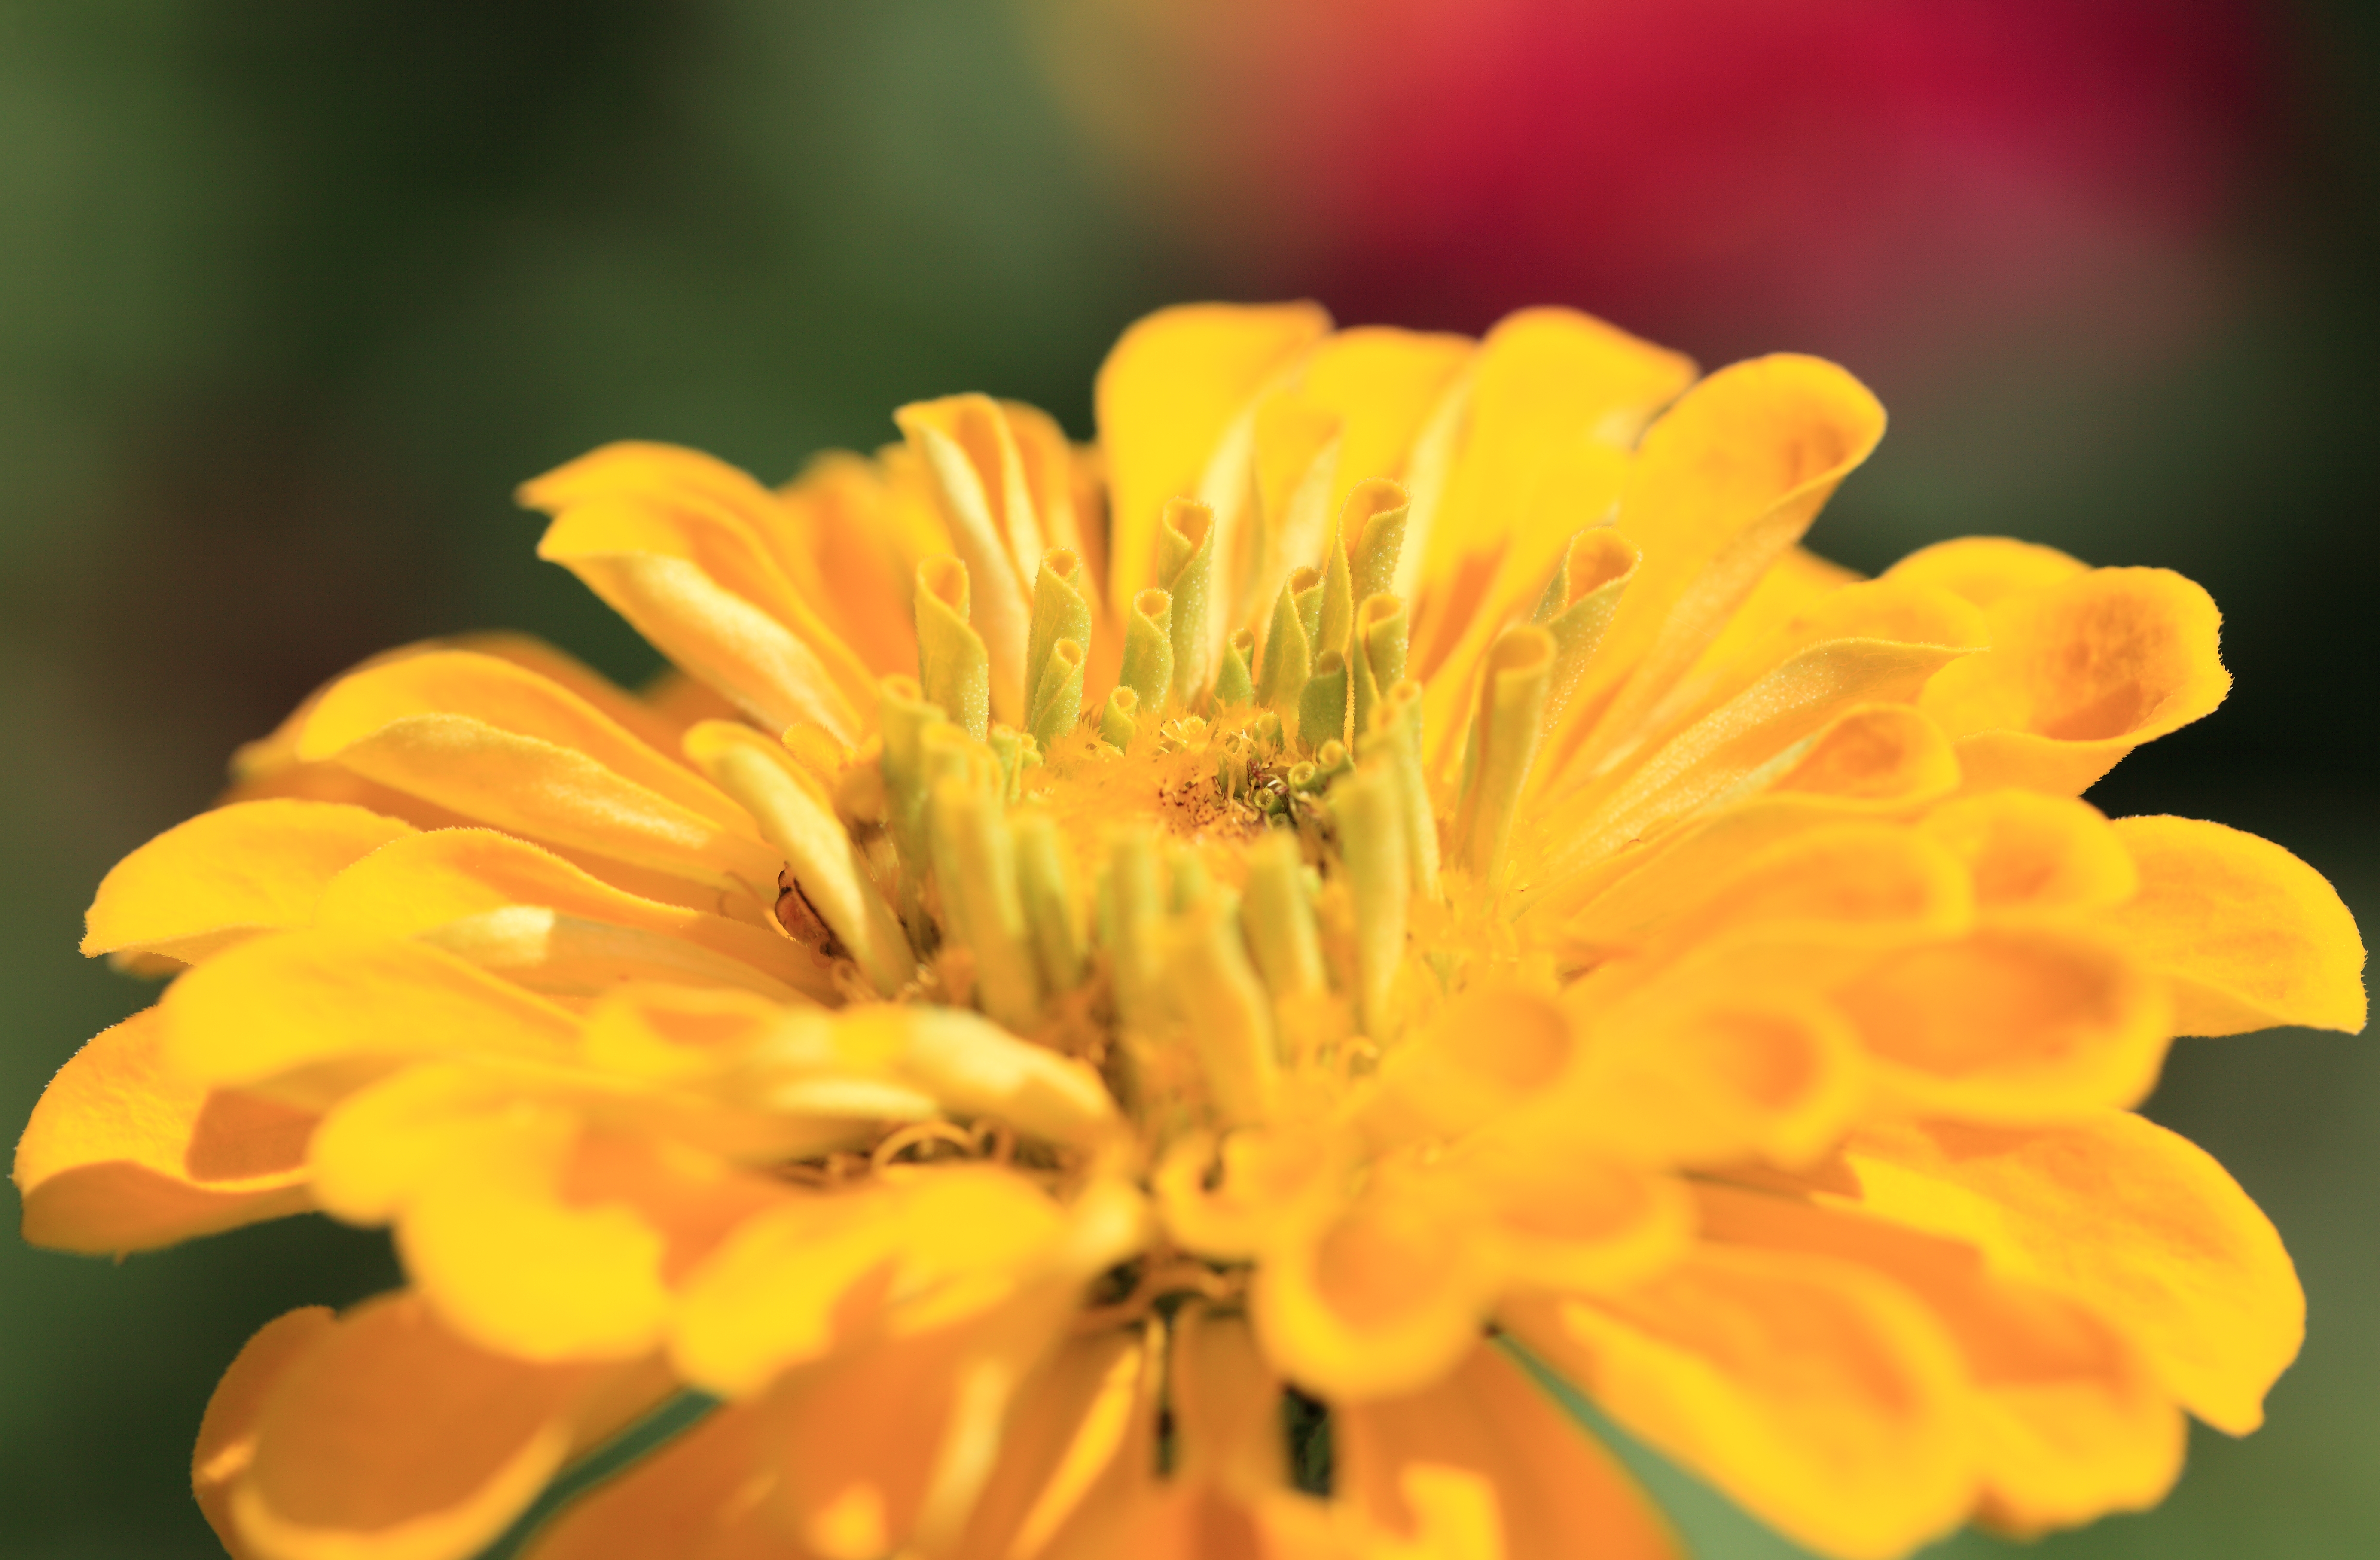
blossom, plant, photography, flower, petal, pollen, high, herb, botany, yellow, flora, wildflower, close up, cool image, 5d, hires, markii, nectar, hi, res, resolution, ibaraki, hitachi, zinnia, hitachiseasidepark, macro photography, flowering plant, daisy family, calendula, annual plant, plant stem, land plant